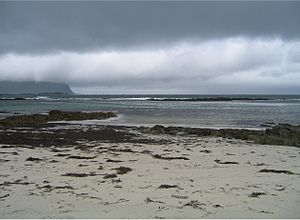
Flakstad
Strand ved Flakstad
Flakstad er en kommune i Lofoten i Nordland fylke i Norge. Den grænser i øst til Vestvågøy på øen af samme navn og i sydvest til Moskenes. Fiskeri er vigtigste erhverv. Administrativt center er Ramberg på Flakstadøya. Tidligere hed Flakstadøya Vargfot. Kommunenavnet Flakstad har uklar oprindelse, måske kommer det af "flag", som betyder bjergvæg, med andre ord bjergvægsbyen. Frem til begyndelsen af 1960-erne var Flakstad slået sammen med Moskenes. Flakstad er Lofotens tredjestørste kommune med sine vel 1.400 indbyggere. Ordfører frem til i fjor var, Alf Ivar Samuelsen. Da overtog Ann Helen Fjeldstad Jusnes, som i dag er ordfører.